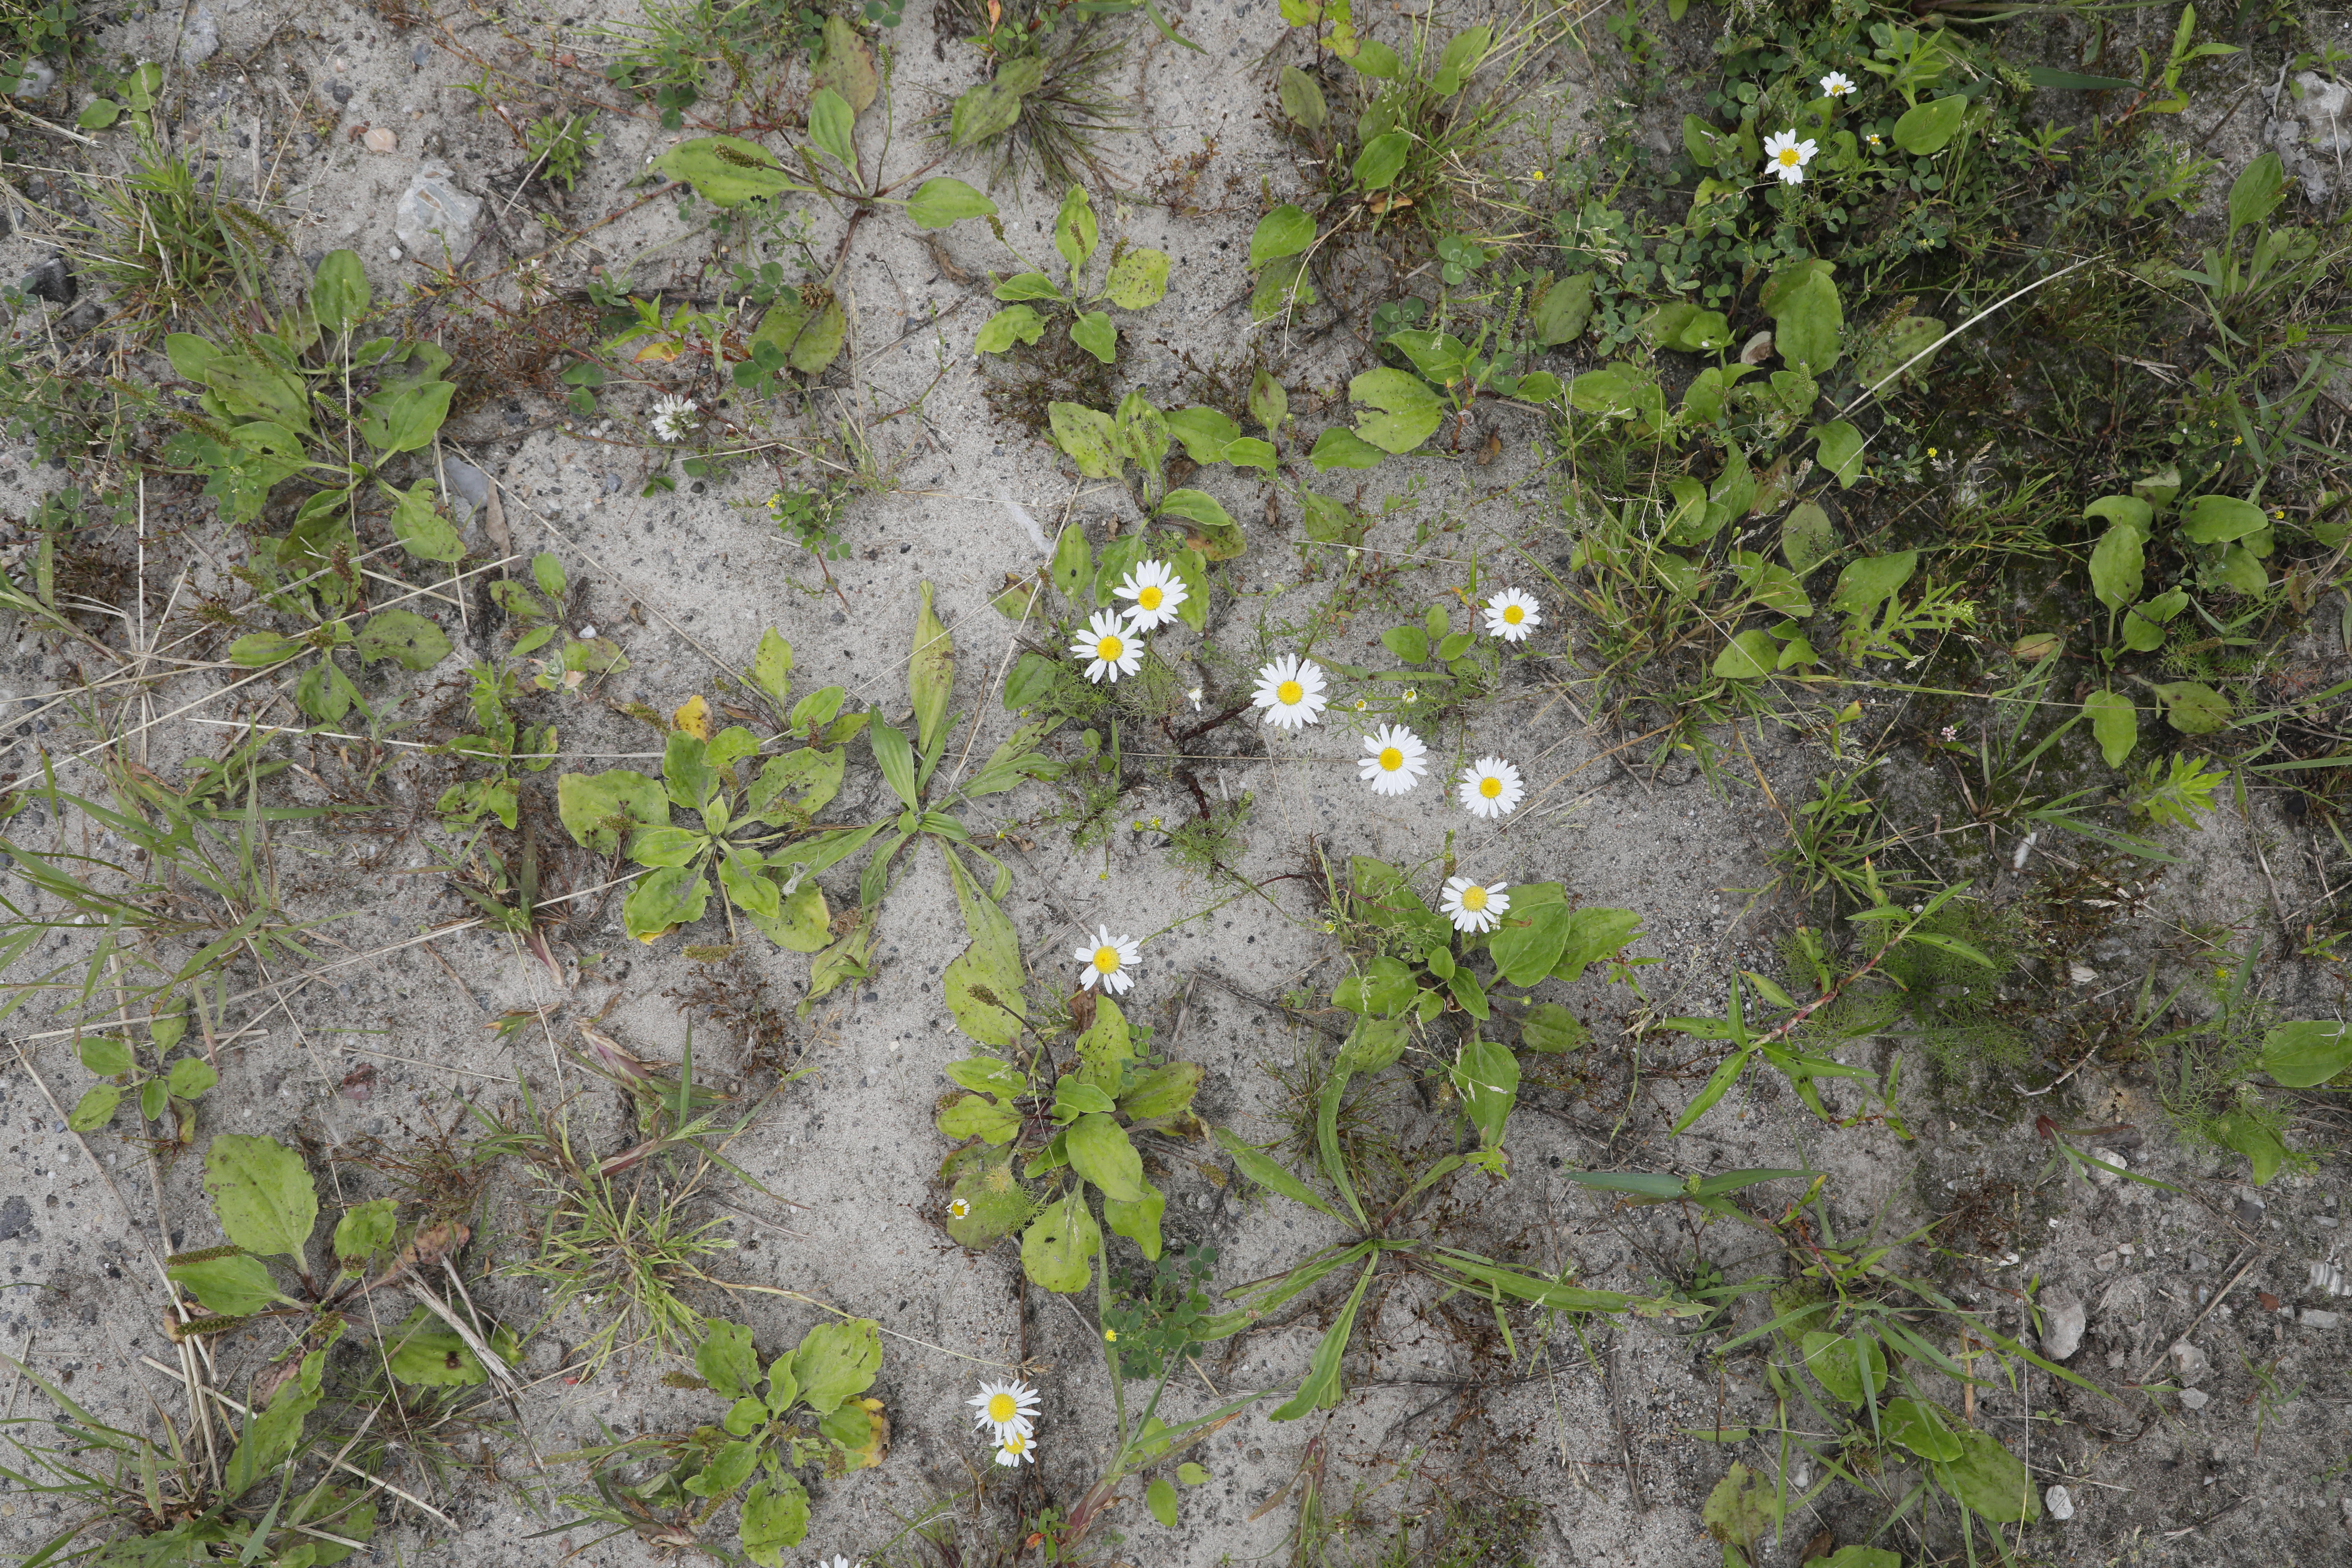
Plant species: Trifolium repens, Chamomile * (aggregate)